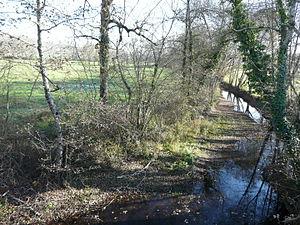
Le Vern en amont du pont de la route départementale 107, lieu-dit le Pont de Bruc, Grignols, Dordogne, France.
Grignols est une commune française située dans le département de la Dordogne, en région Nouvelle-Aquitaine.